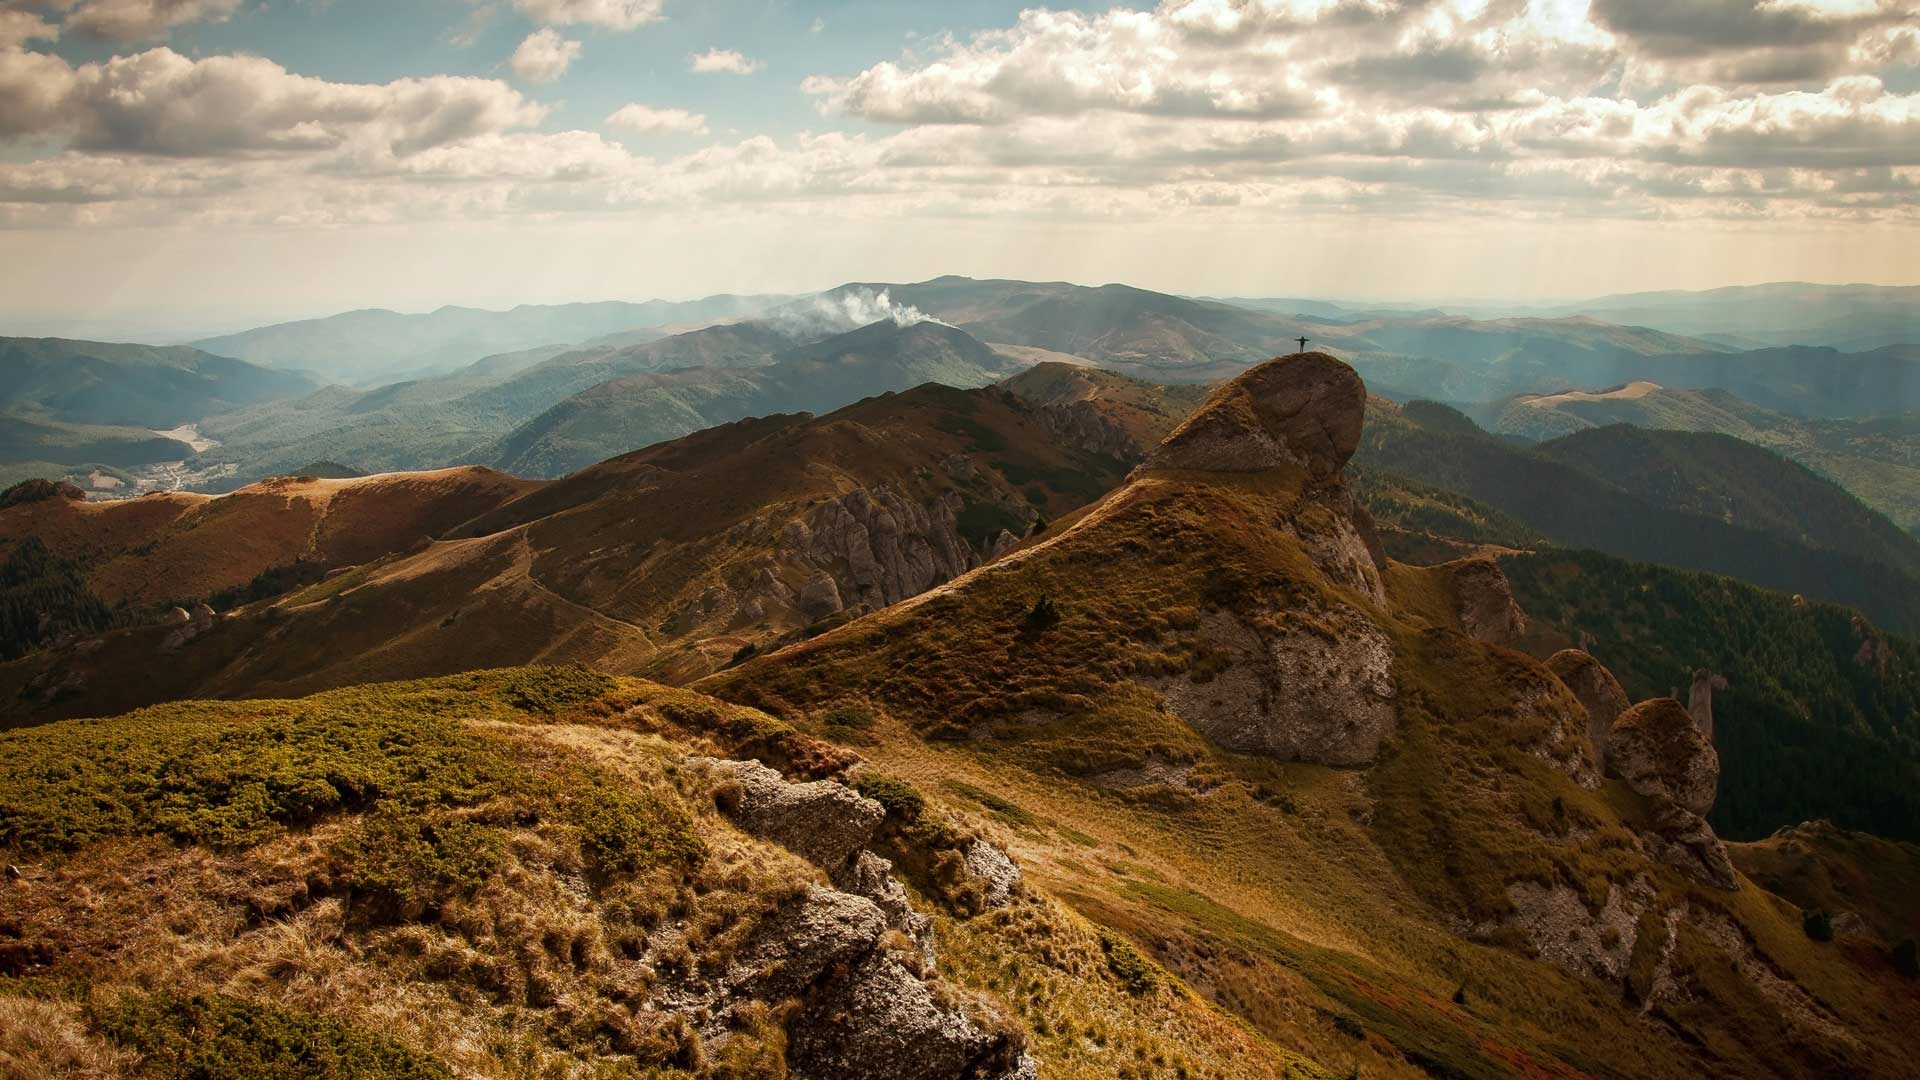
landscape, nature, grass, outdoor, rock, horizon, wilderness, walking, mountain, cloud, sky, field, countryside, hill, adventure, valley, mountain range, panorama, clear, idyllic, rural, green, scenic, scenery, hillside, blue, highland, terrain, national park, season, ridge, summit, alps, plateau, fell, nobody, landform, mountain pass, geographical feature, mountainous landforms